Community Building (Columbus Junction, Iowa)

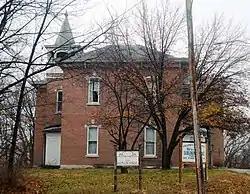

The Community Building, also known as Columbus Junction School 1882-1920, is a historic building located in Columbus Junction, Iowa, United States. It houses the Columbus Community Heritage Museum, and it was listed on the National Register of Historic Places in 1973.